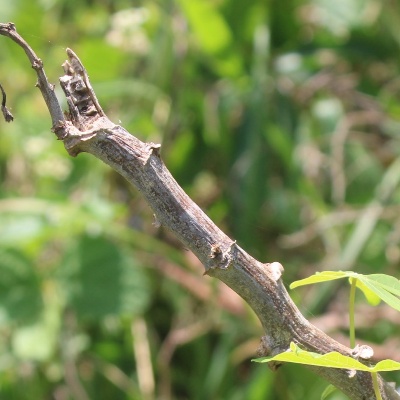
Crop: Cassava
Condition: bacterial blight